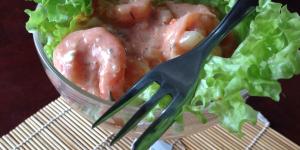
coctel de camarones cubano